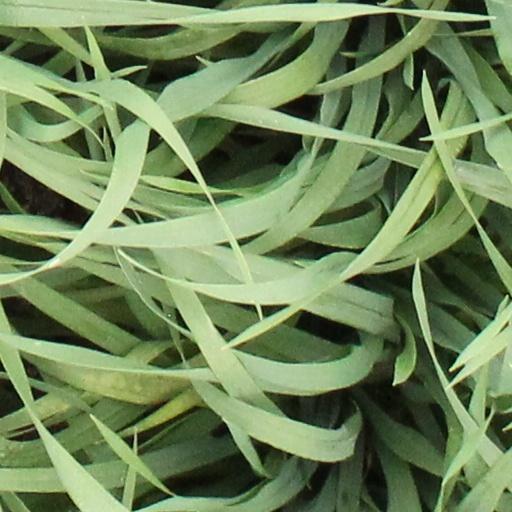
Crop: wheat